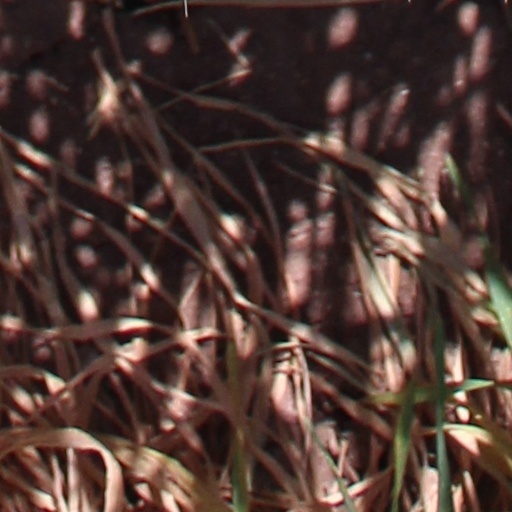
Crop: wheat